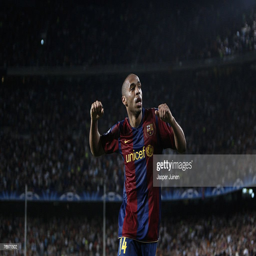
soccer player celebrates his goal during the match at the stadium .